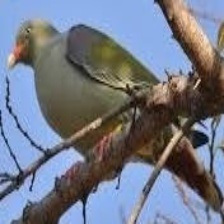
Species: GREEN WINGED DOVE
Scientific name: CHALCOPHAPS INDICA